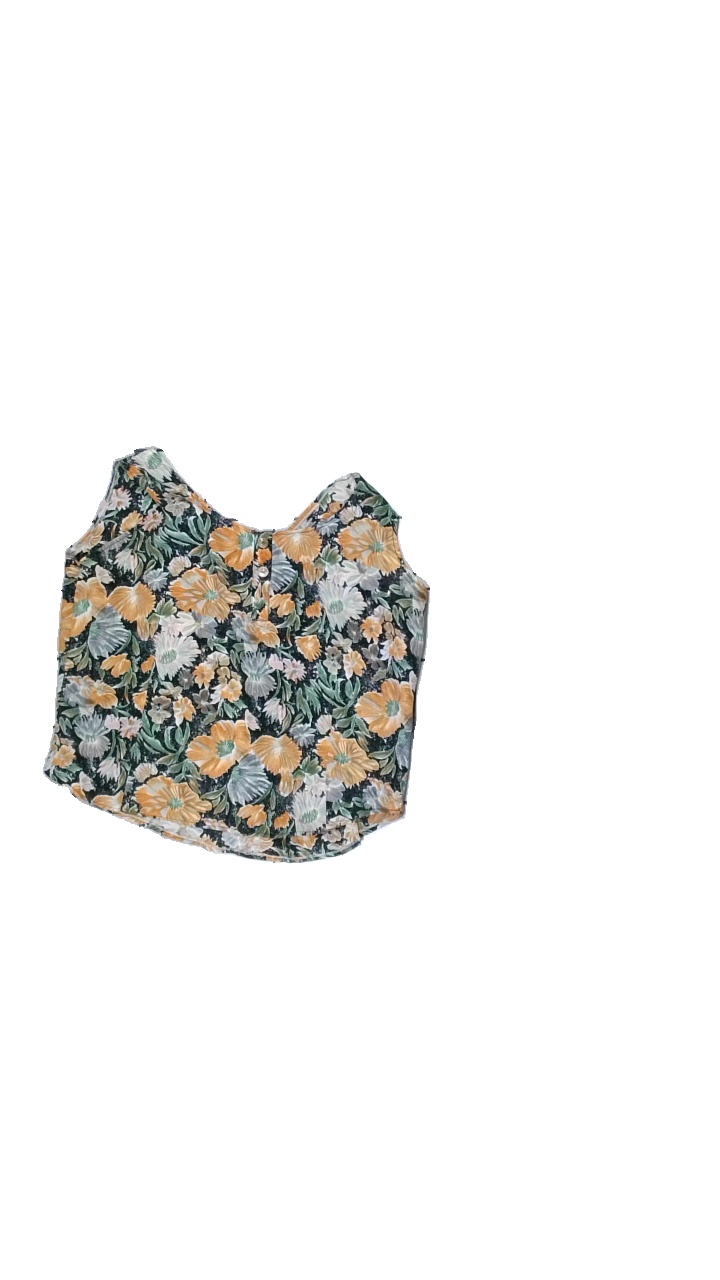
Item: Top (Ladies)
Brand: Missing
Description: Floral patterned top with detailed seams and buttons
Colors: Orange, Green, Black, Multicolor
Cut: Regular
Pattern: Floral print
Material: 100% Polyester
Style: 90s
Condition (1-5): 5
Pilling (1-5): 5
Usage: Reuse
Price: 100-150